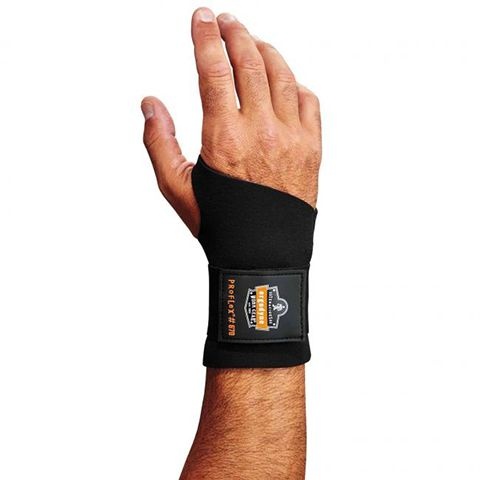
ProFlex 420 Wrist Wrap Support - Thumb Loop
Ambidextrous Wrist Wrap Support with Thumb Loop, Latex, Nylon, Polyester, Hook and Loop, Black, Large/X-Large
Brand: Ergodyne
Category: Health & Beauty > Health Care > Supports & Braces > Wrist Braces